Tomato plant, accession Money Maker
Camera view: horizontal (90 deg, fisheye); turntable rotation: 60 degrees
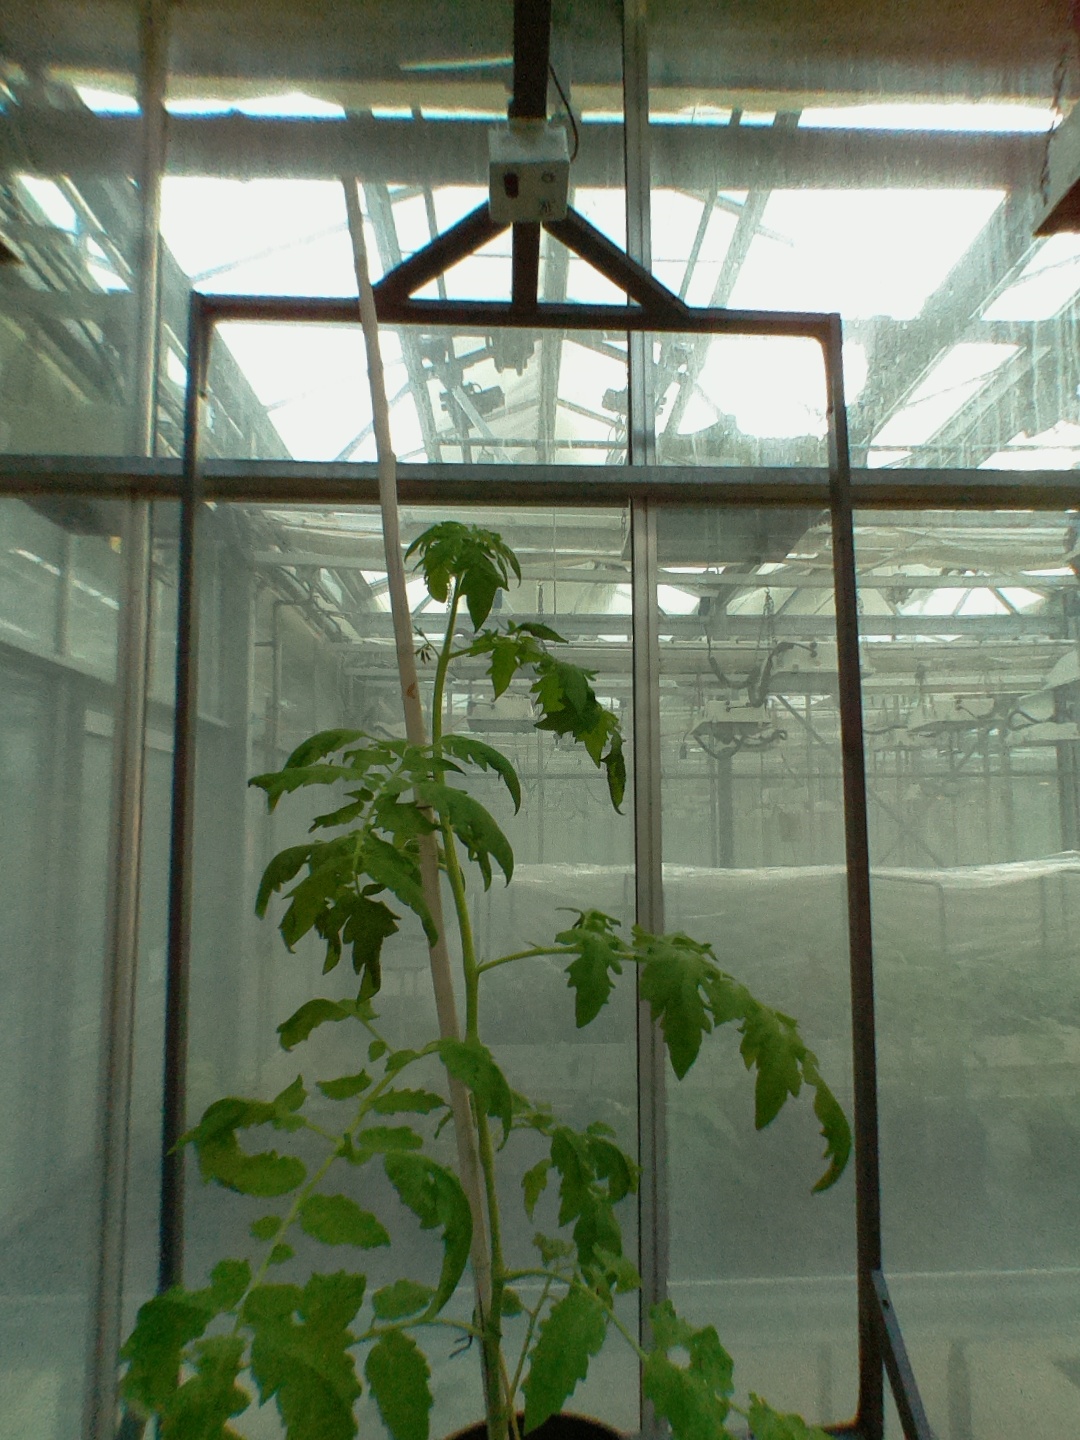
BBCH growth stage 60: First flowers open